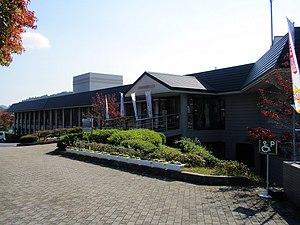
Sakutō est un ancien bourg du district d'Aida situé dans la préfecture d'Okayama, au Japon. Depuis fin mars 2005, il est intégré au sein de la ville de Mimasaka.